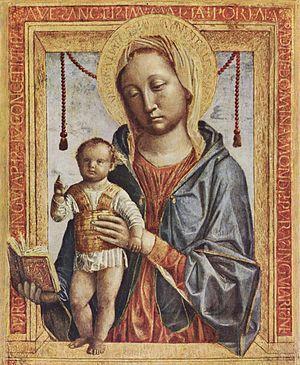
La Pinacothèque du château des Sforza est un musée situé à Milan. Il abrite des collections de peintures, au sein du groupe des Musei del Castello Sforzesco.